List of Buffalo Bills first-round draft picks

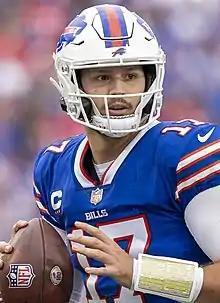
The Bills traded up in the first round of the 2018 NFL draft to select quarterback Josh Allen with the 7th overall pick.

The Buffalo Bills are a professional American football team based in the Buffalo–Niagara Falls metropolitan area. The Bills compete in the National Football League (NFL) as a member of the East Division of the American Football Conference. Founded in 1959 by Ralph Wilson, they were a charter member of the American Football League (AFL) and joined the NFL in 1970 following the AFL–NFL merger. The Bills' name is derived from an All-America Football Conference franchise from Buffalo that was in turn named after western frontiersman Buffalo Bill. Since 1973 they have played their home games at Highmark Stadium in Orchard Park, New York.